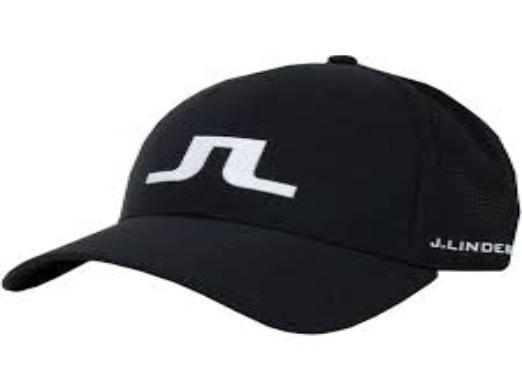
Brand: jlindeberg-2
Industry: Clothes